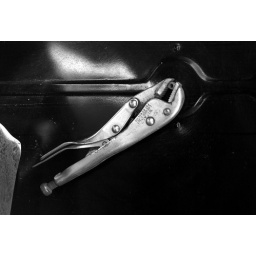
Home-made interior door handle for an antique truck on display in a museum in Ephrata, Washington.